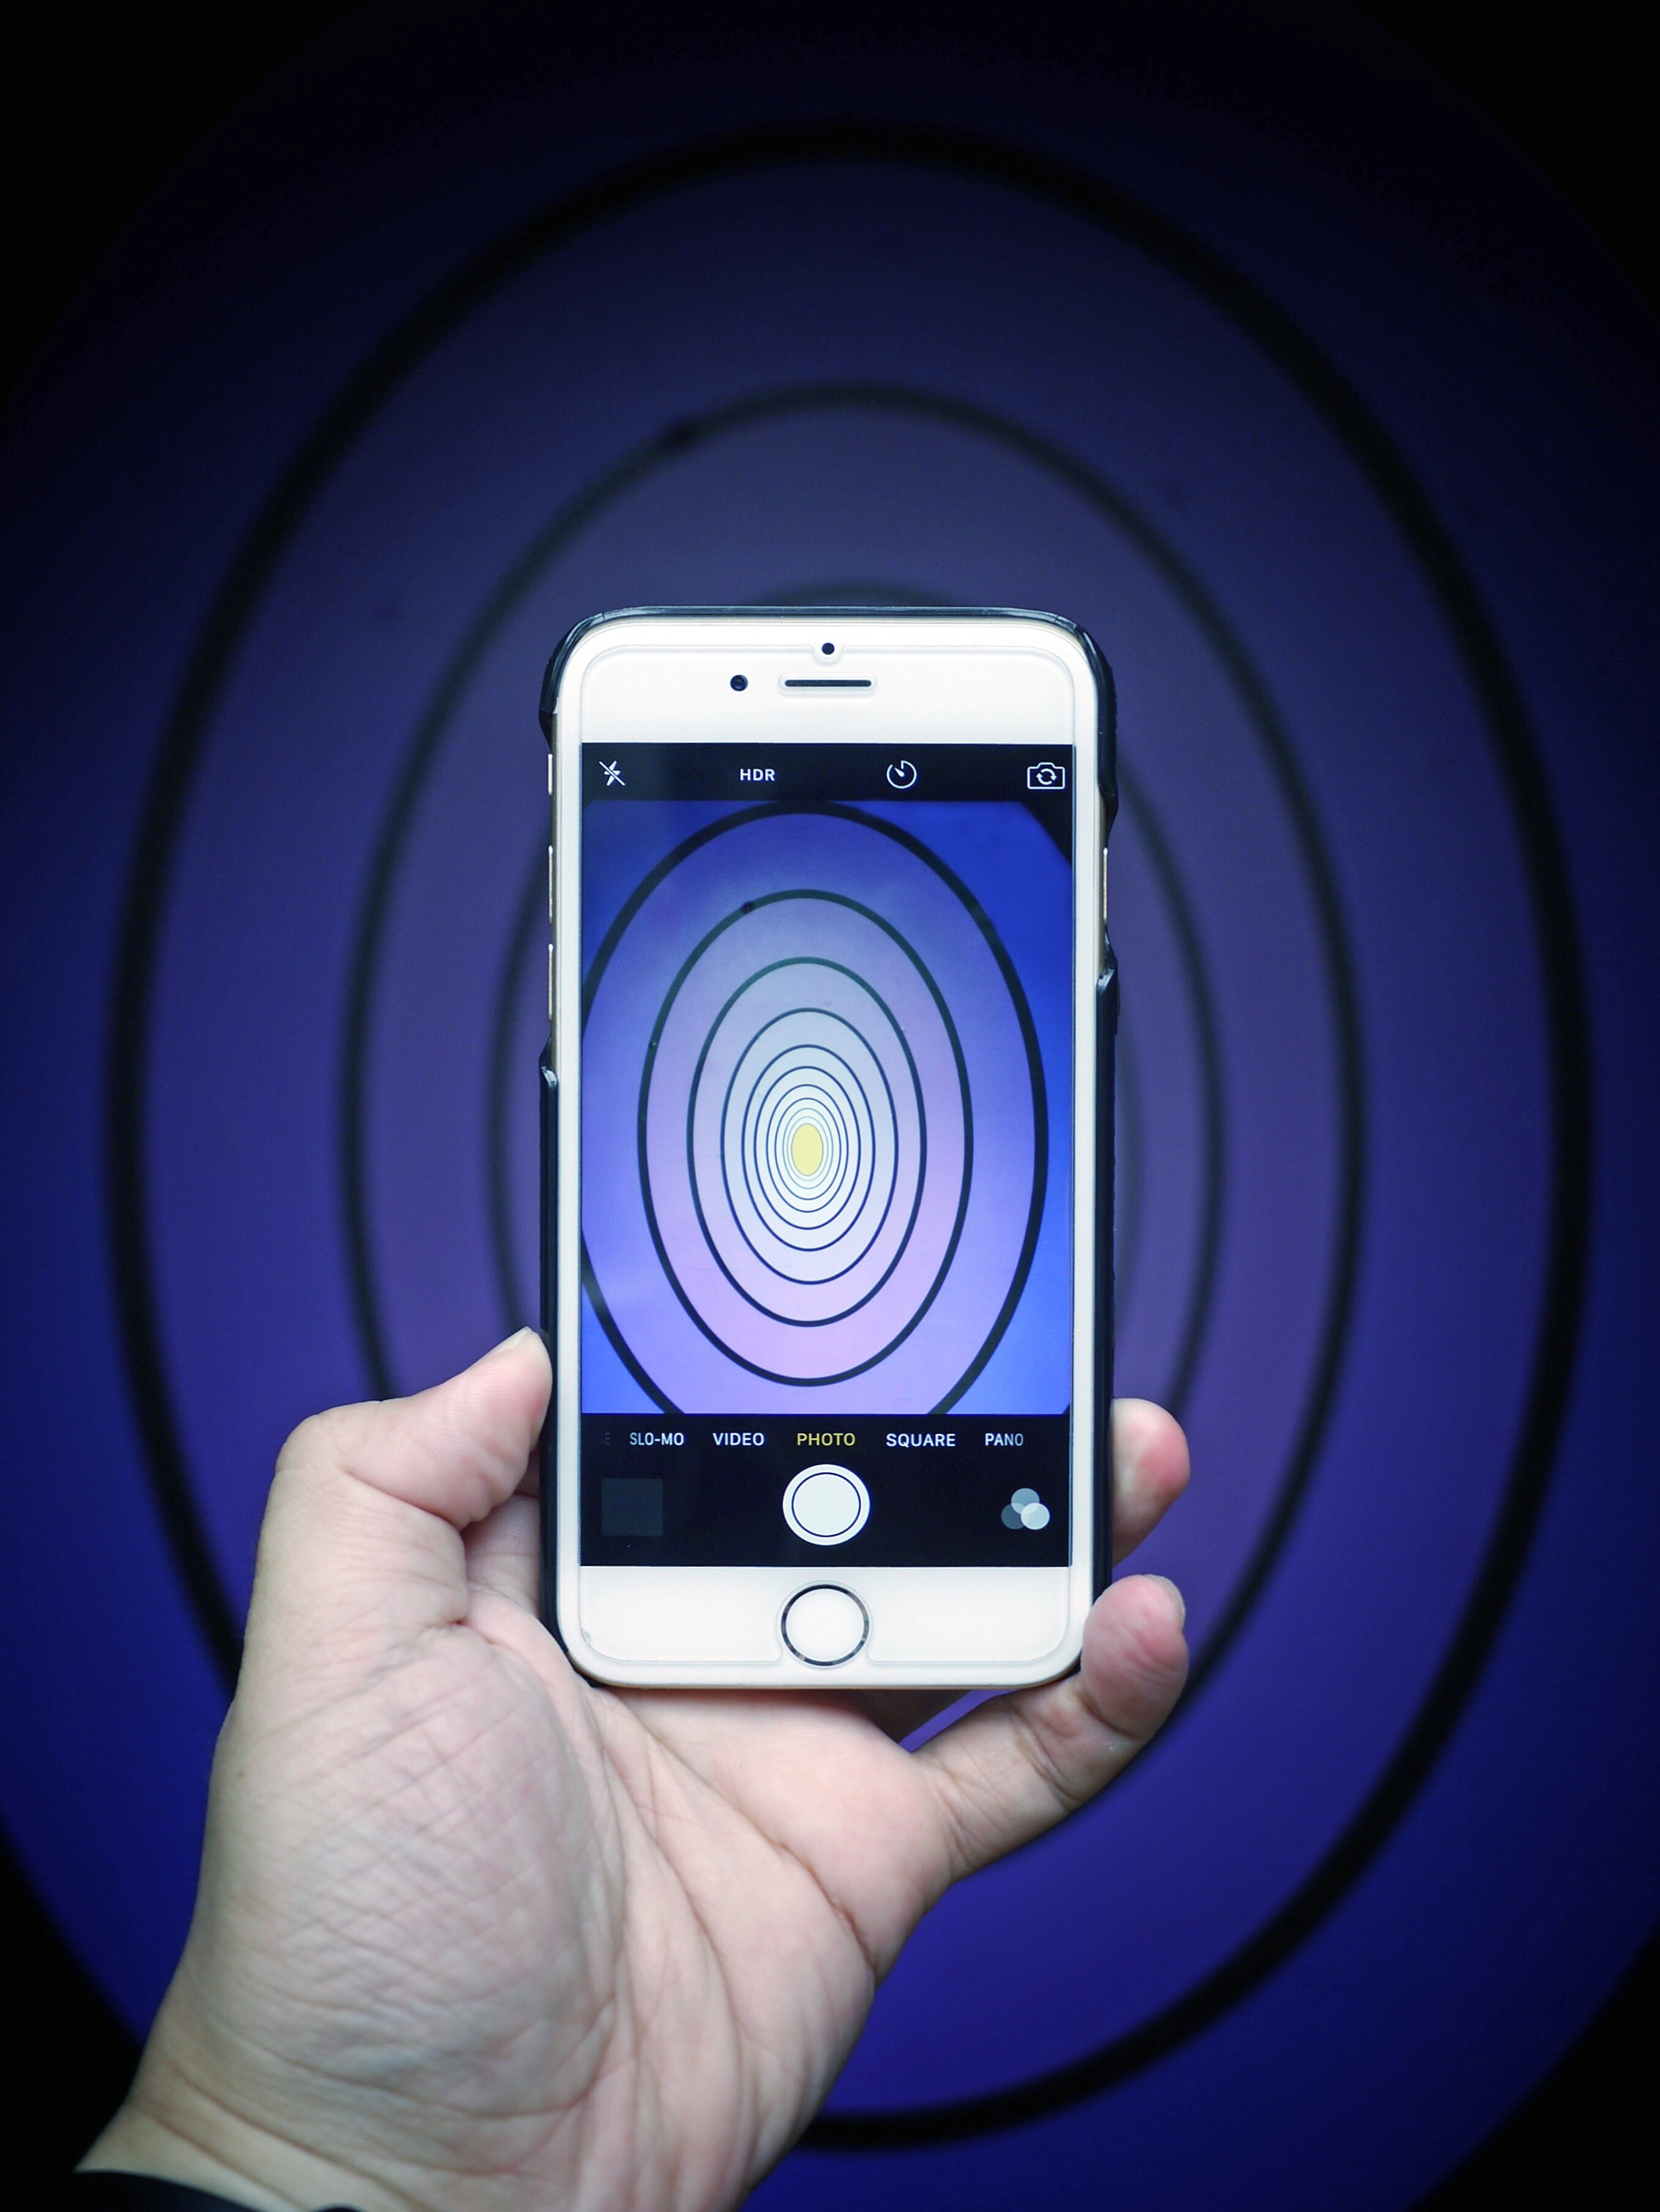
technology, color, gadget, blue, circle, electronics, shape, screenshot, computer wallpaper